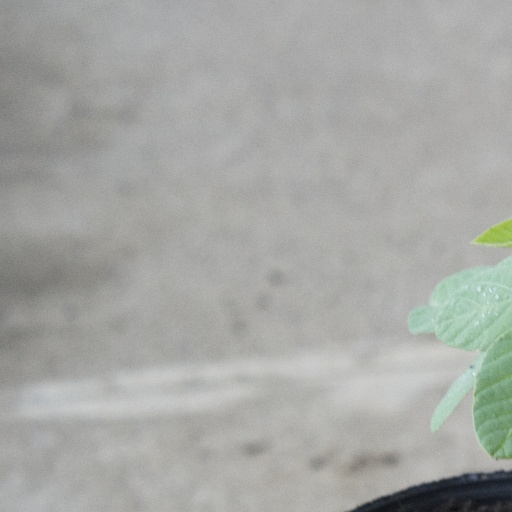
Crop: soybean